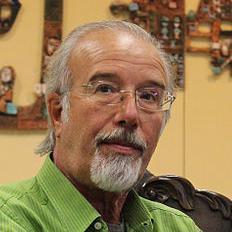
Age: 65